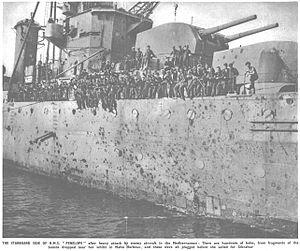
L'HMS Penelope était un croiseur léger de classe Arethusa en service dans la Royal Navy.